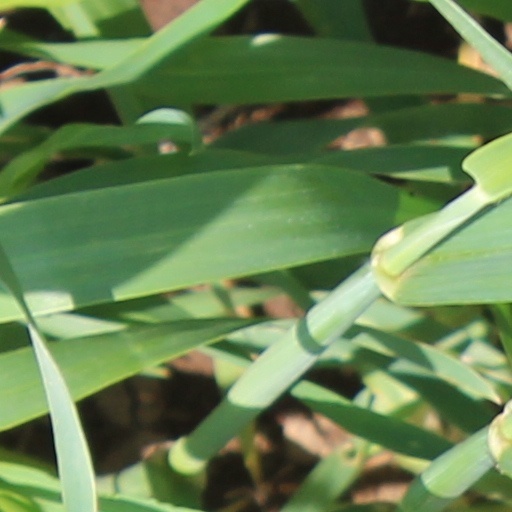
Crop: wheat